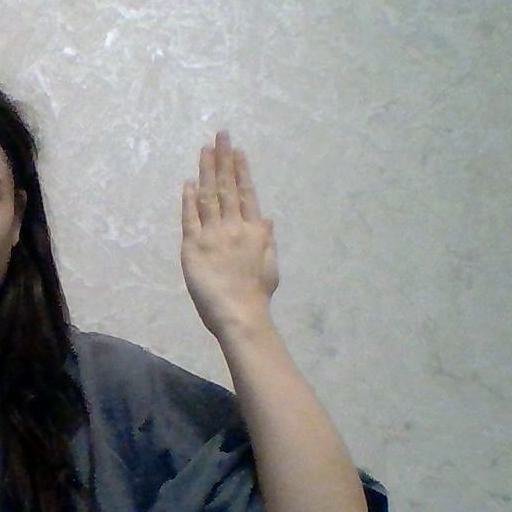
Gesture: stop_inverted